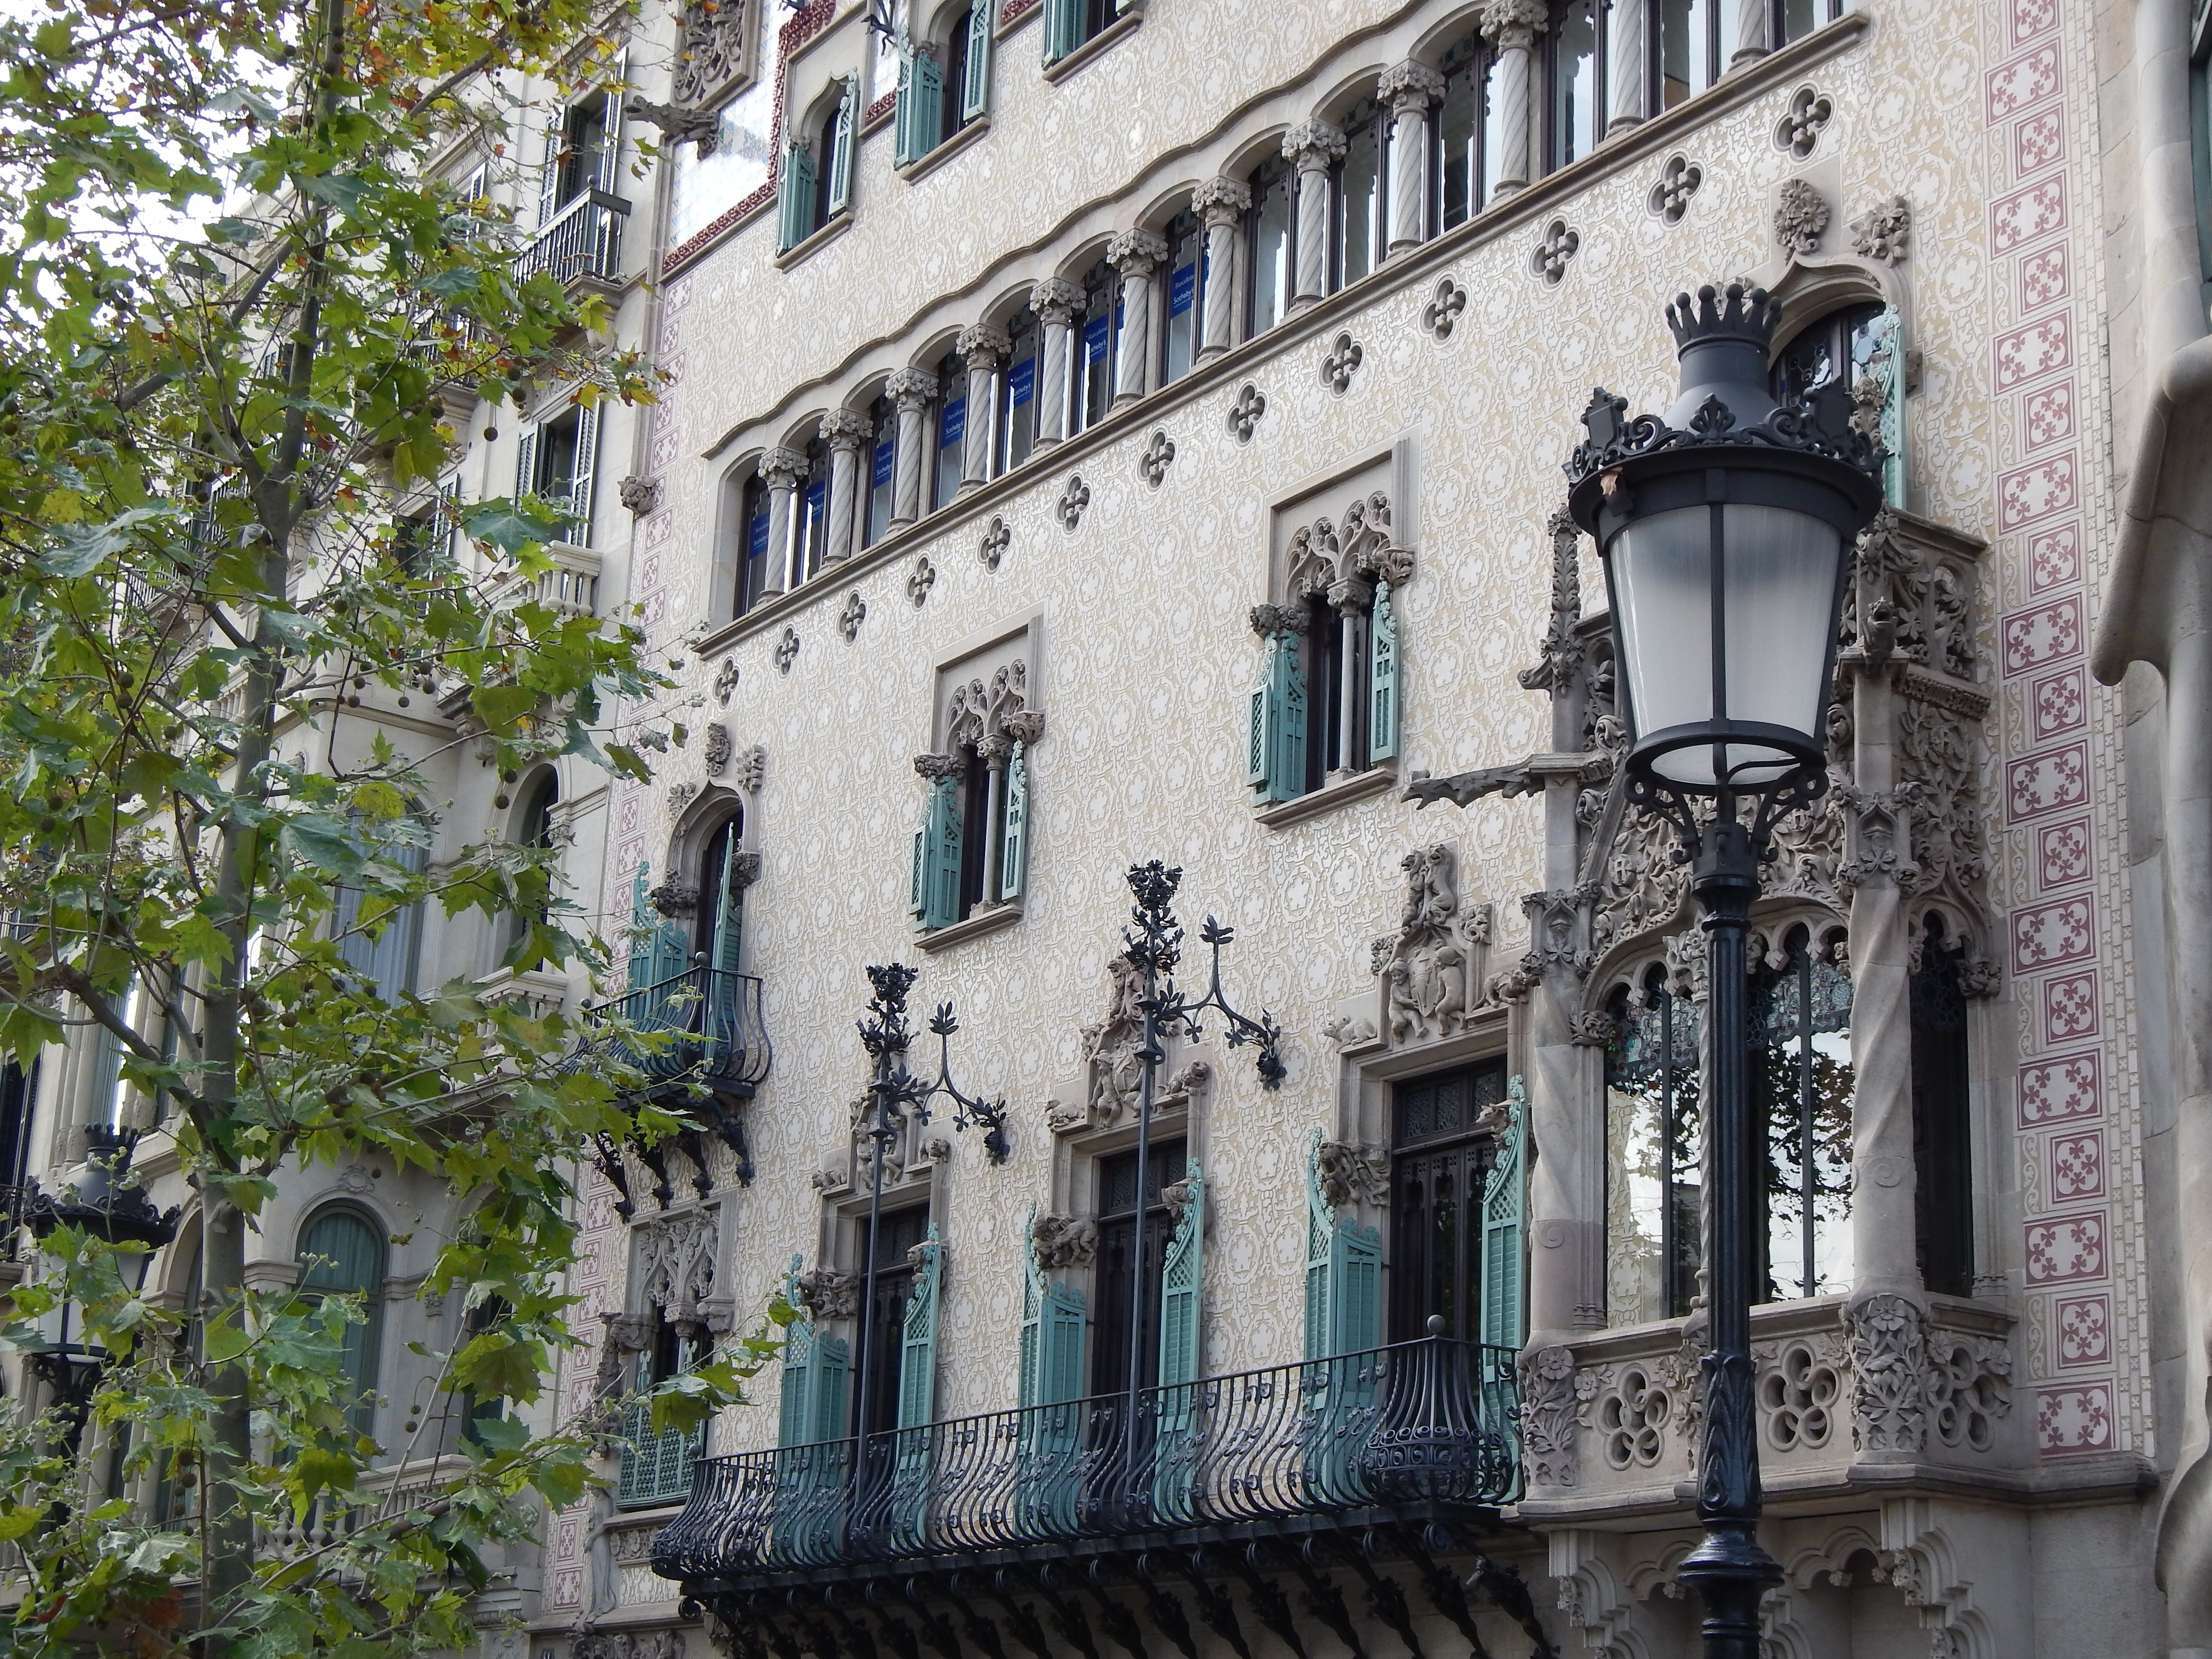
architecture, mansion, town, building, palace, travel, facade, tourism, barcelona, spain, catalonia, synagogue, estate, neighbourhood, stained glass window, the fa ade of the, tours, beautiful building, batllo house, antoni gaudi, bone house